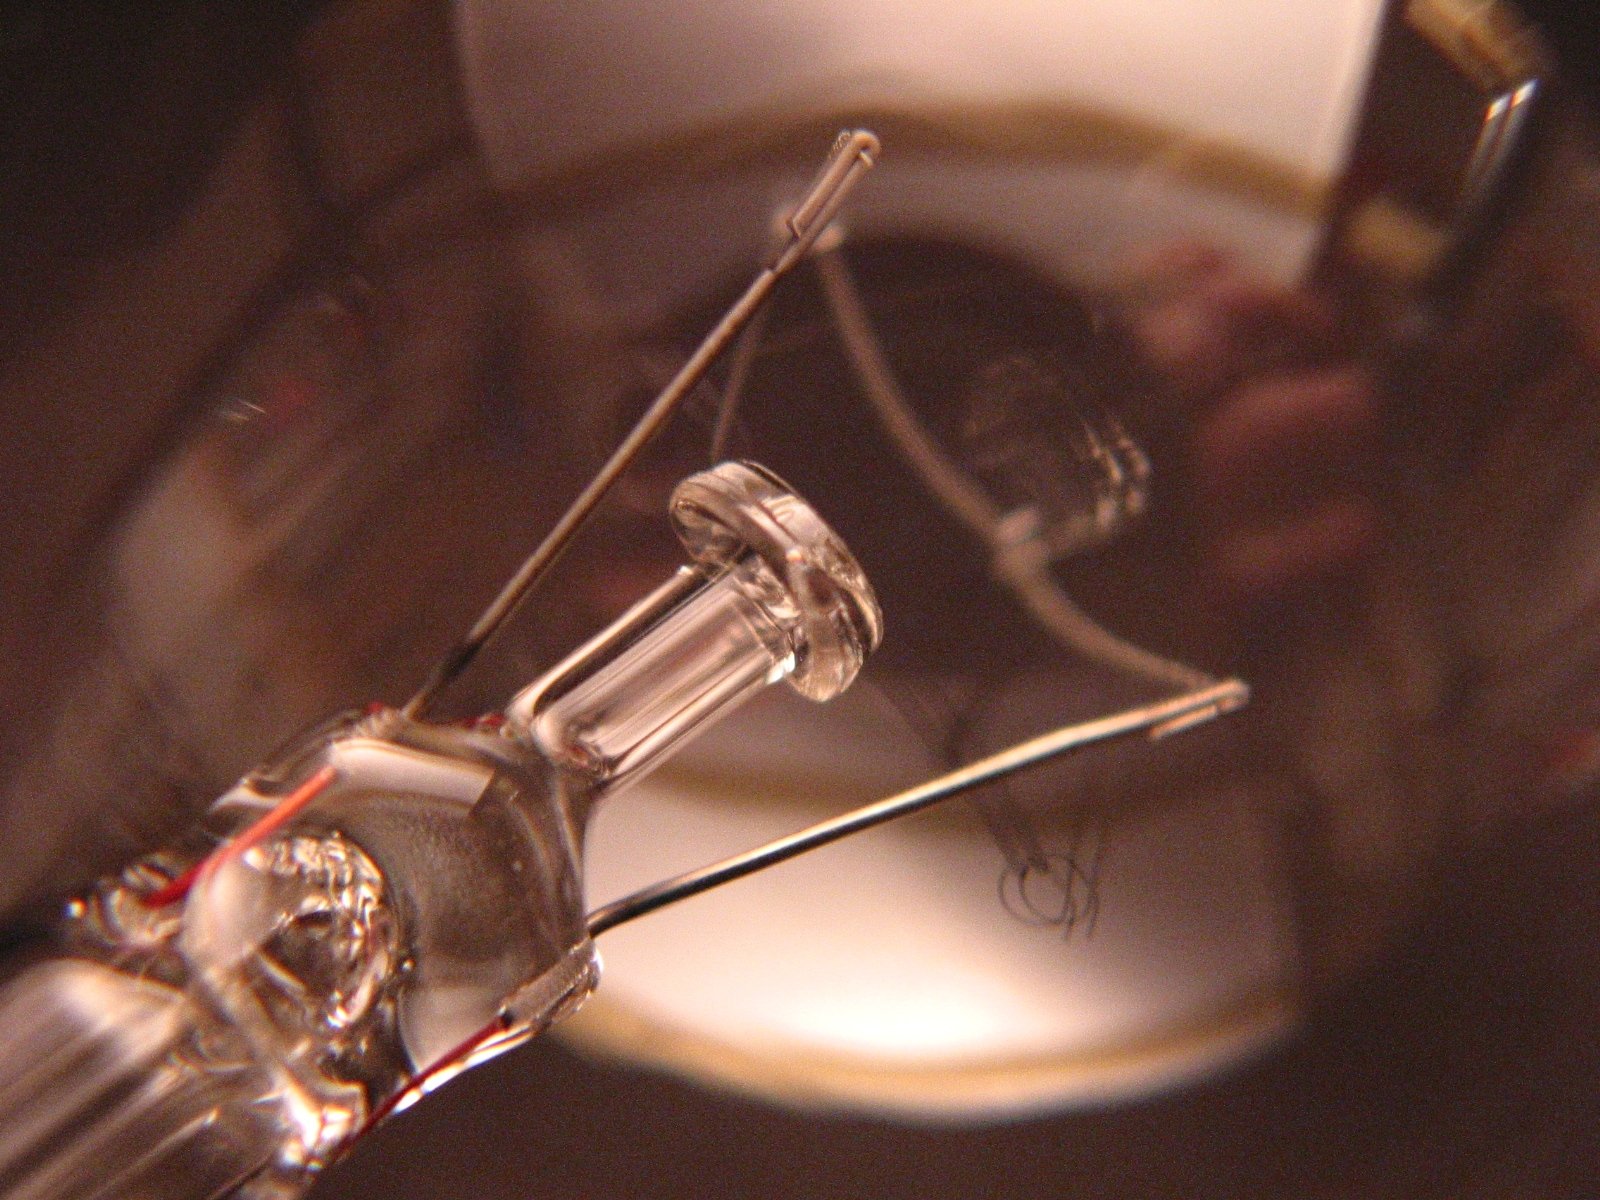
light, glass, lamp, light bulb, lighting, trumpet, fragile, macro photography, brass instrument, incandescent light bulb